Adolphe Thiers

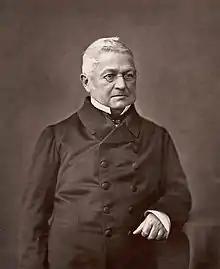
Portrait by Nadar,

Marie Joseph Louis Adolphe Thiers (15 April 17973 September 1877) was a French statesman and historian who served as President of France from 1871 to 1873. He was the second elected president and the first of the Third French Republic.